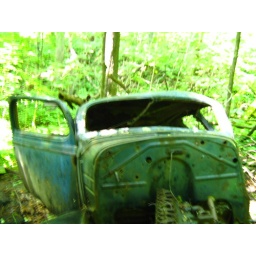
Old car in the forest